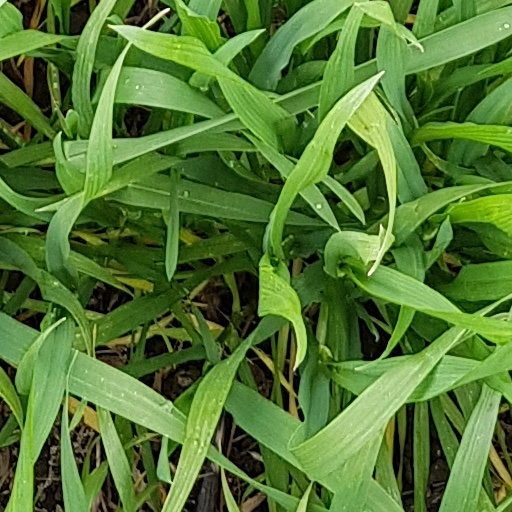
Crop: wheat